Haiku (operating system)

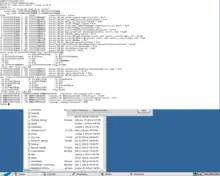
A KDL (Kernel Debugging Land) screen, displaying a requested halt which causes Haiku to drop into the kernel debugger

agnostic and can also chainload GRUB, LILO and NTLDR.